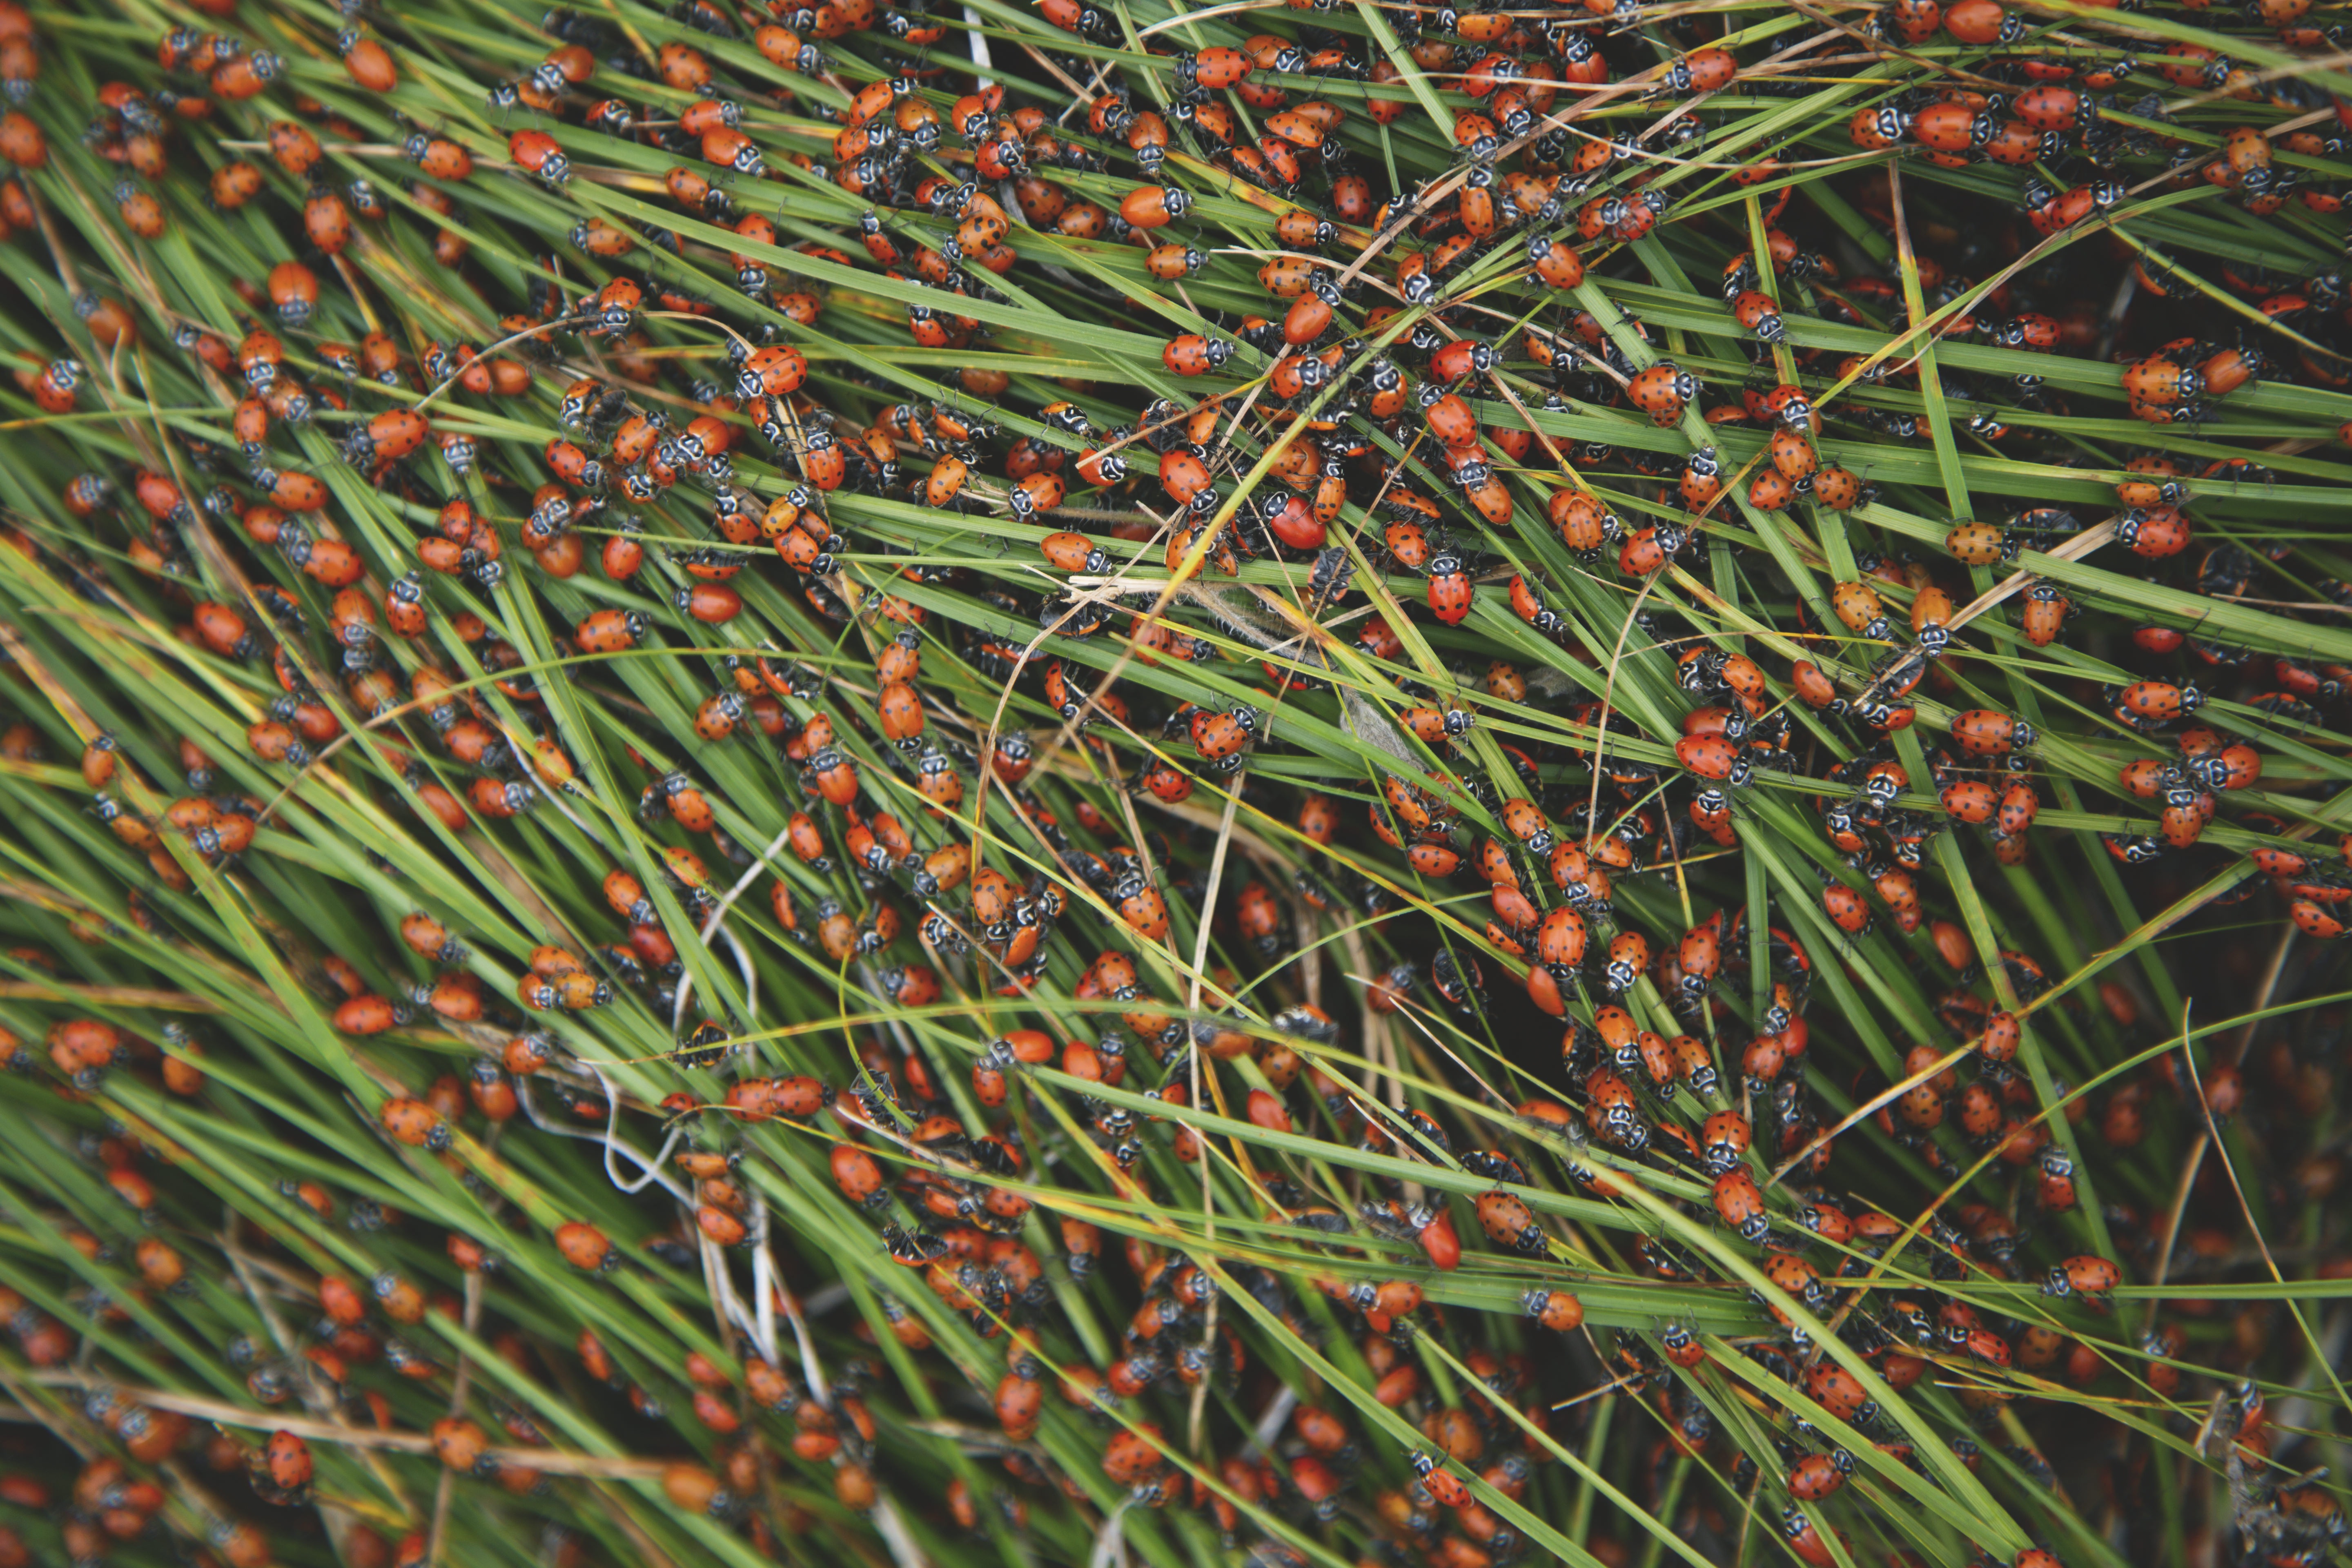
tree, grass, branch, plant, leaf, flower, green, evergreen, botany, fir, flora, twig, conifer, spruce, shrub, insects, bugs, ecosystem, ladybugs, flowering plant, ladybirds, grass family, plant stem, woody plant, temperate coniferous forest, land plant